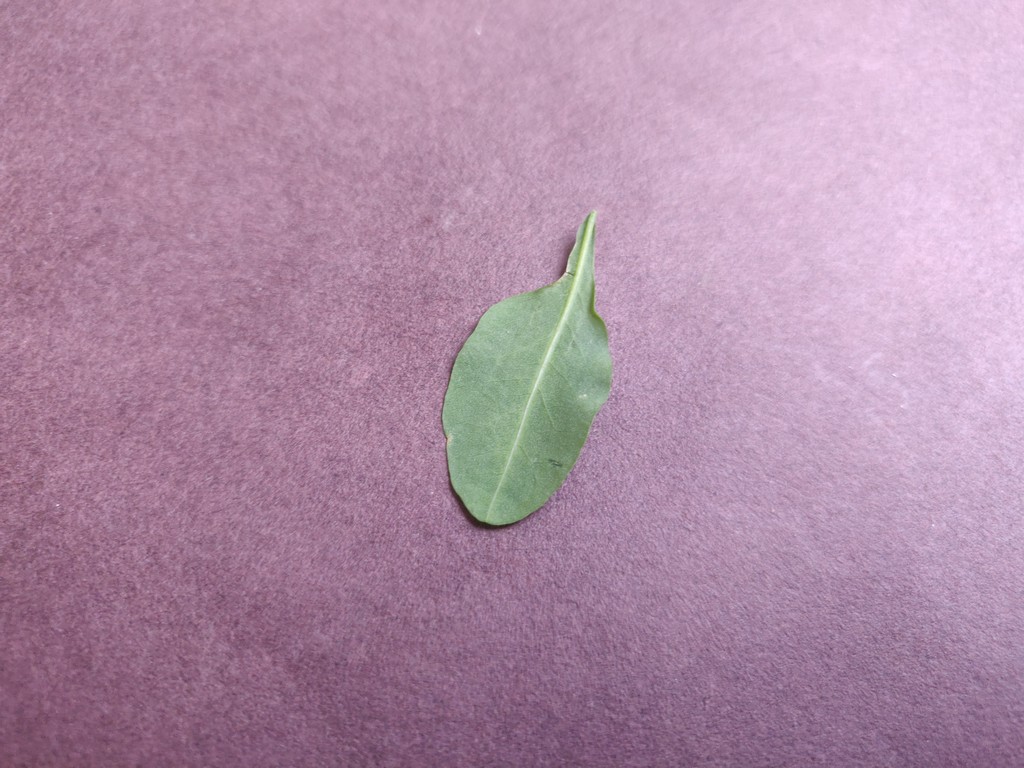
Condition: Healthy
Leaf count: single
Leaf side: back